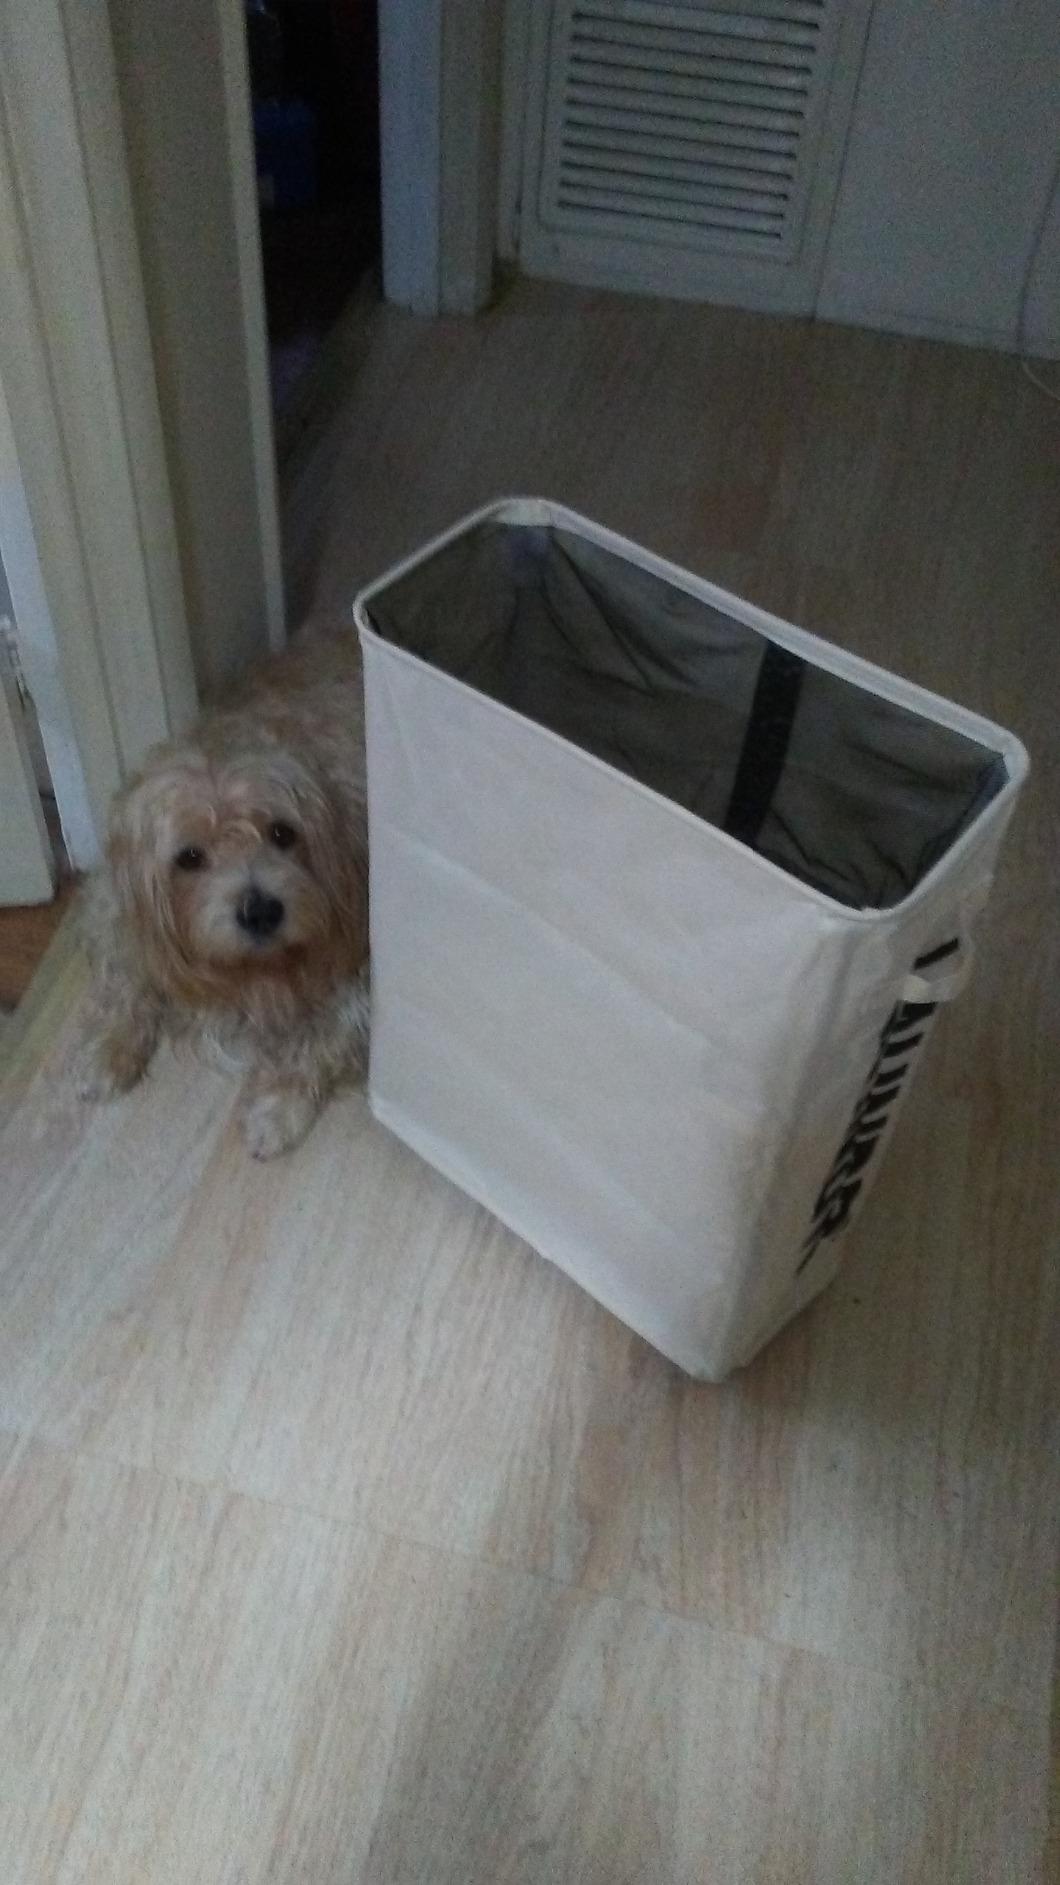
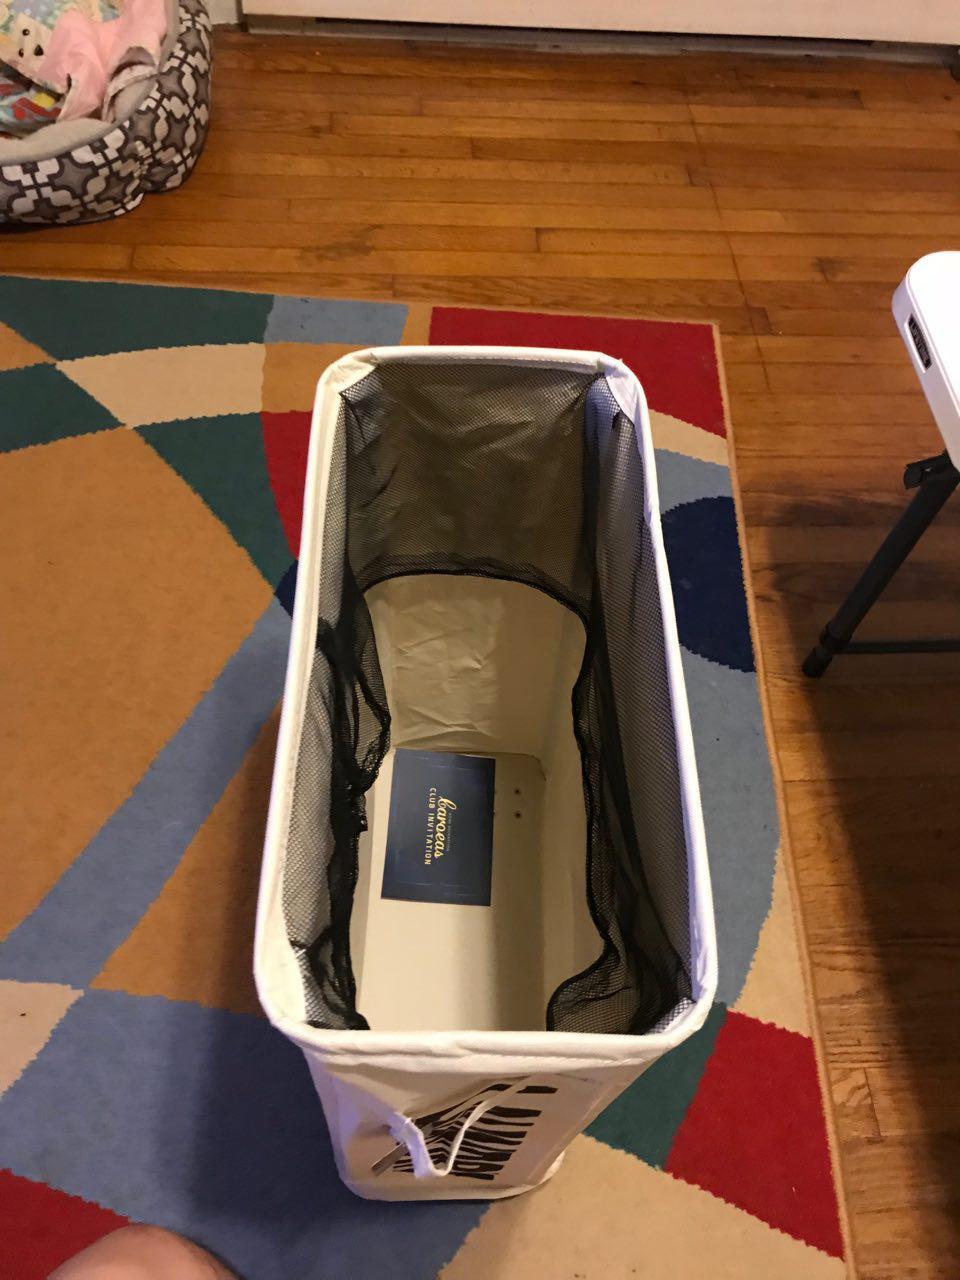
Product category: items_hamper
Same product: yes